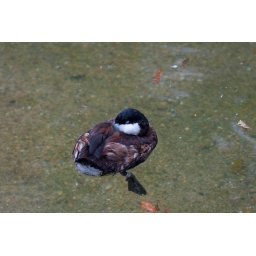
This duck was sleeping and floating around with the movement of the water. I thought it was funny.